Darren Espanto

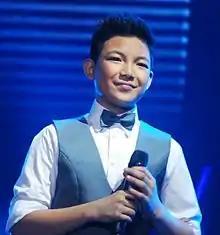
Espanto in 2015

In 2014, Espanto said that he will not go back to Calgary, Alberta, and that he was staying in the Philippines to try acting and do a project with his coach and mentor, Sarah Geronimo. In August, Espanto became a part of ABS-CBN's training and management center Star Magic. On September 11, Espanto's rendition of Whitney Houston's "One Moment in Time" topped the Philippine charts of Apple's iTunes store, while his rendition of Justin Bieber's "Somebody to Love" placed second.